Bugala Island

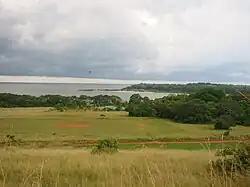
Bugala Island, Lake Victoria, Uganda

Buggala Island, in Uganda, is the tenth-largest lake island in the world. With an area of , it is also the second largest island in Lake Victoria, after Tanzania's Ukerewe Island, and the third largest lake island in Africa, after Ukerewe and Democratic Republic of the Congo's Idjwi. It is a part of the Ssese Islands in the Kalangala District. The chief town of Buggala island is Kalangala. in Kalangala town council, Bujumba county Kalangala district.